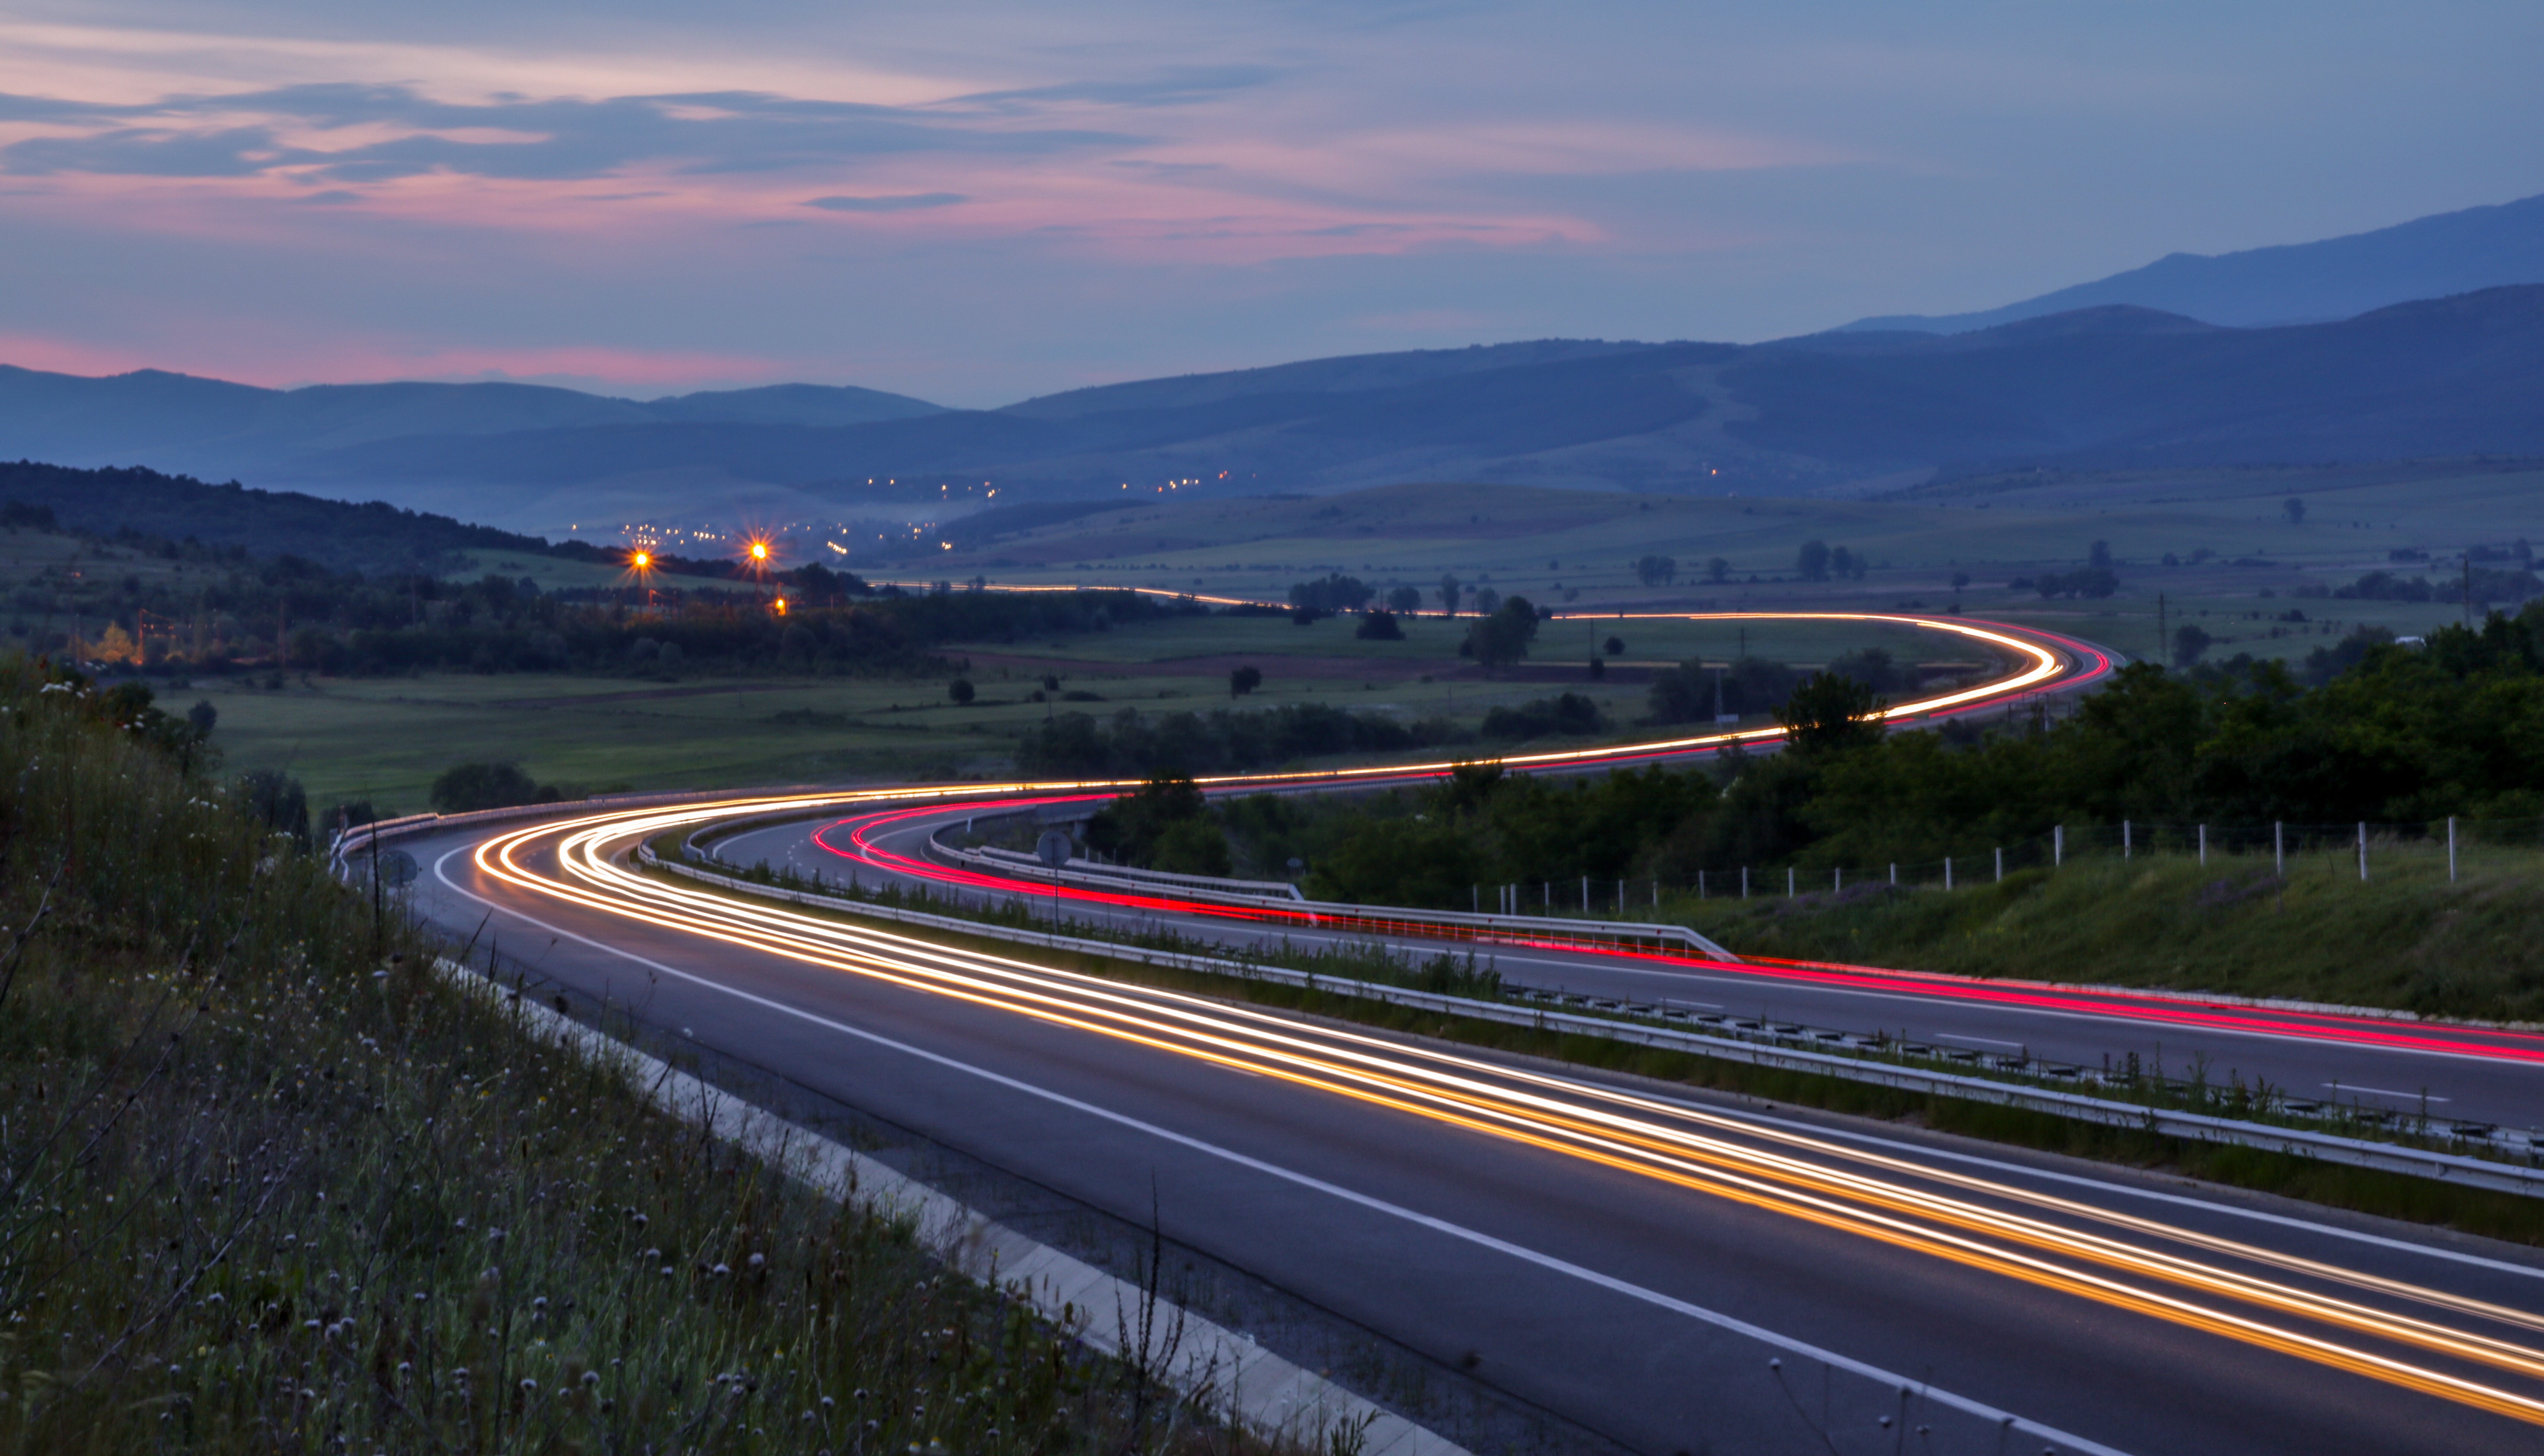
landscape, nature, sky, track, road, bridge, highway, driving, train, overpass, asphalt, travel, dusk, transport, vehicle, drive, long exposure, expressway, outdoors, lights, mountains, infrastructure, race track, viaduct, junction, rail transport, controlled access highway